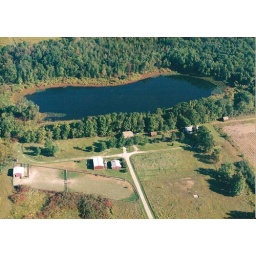
old house in pittsford  reese lake